Tango

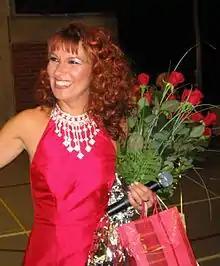
Arja Koriseva at the 2004 "Tangomarkkinat" in Seinäjoki, Finland.

Tango arrived in Finland in 1913. The tango spread from the dominant urban dance form to become hugely popular across Finland in the 1950s after World War I and World War II. The melancholy tone of the music reflects the themes of Finnish folk poetry; Finnish tango is almost always in a minor key.